Sa'ad Musa

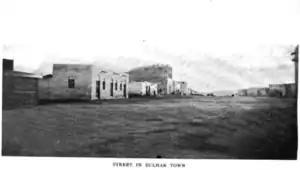
Street in Bulhar

The Habr Awal merchants had extensive trade relations with Arab and Indian merchants from Arabia and the Indian subcontinent respectively. When these foreign traders arrived in Berbera and Bulhar to conduct trade, there was a mutually beneficial arrangement based on the abban (protection) system between them and the local Reer Yunis Nuh (Ayyal Yunis) and Ahmed Nuh (Ayyal Ahmed) lineages of the Sa’ad Musa: